2022 SRX Series

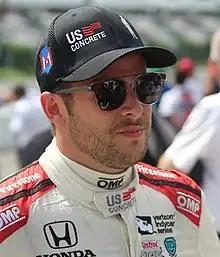
Marco Andretti, the 2022 series champion.

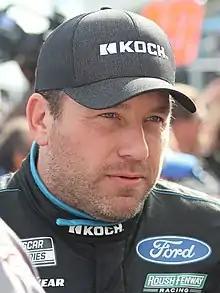
Ryan Newman finished second in the championship.

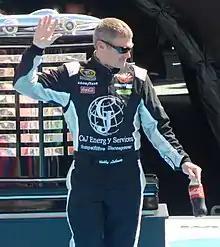
Bobby Labonte finished third in the championship.

The 2022 Camping World SRX Series was the second season of the Superstar Racing Experience. The six-race season began at Five Flags Speedway on June 18 and ended at Sharon Speedway on July 23. Tony Stewart entered the season as the defending series champion, having won the inaugural season in 2021. Marco Andretti won the championship by two points over Ryan Newman despite having no wins on the season.